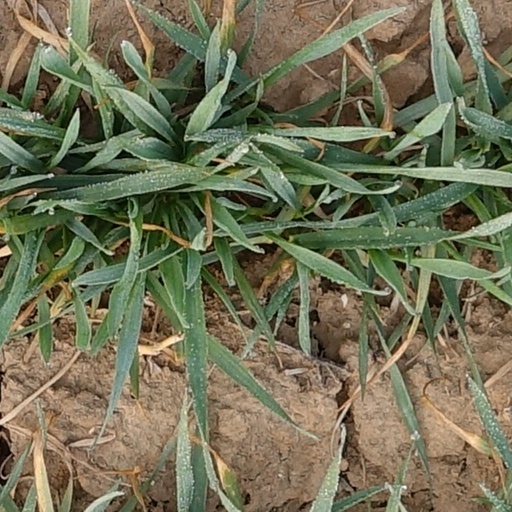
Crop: wheat